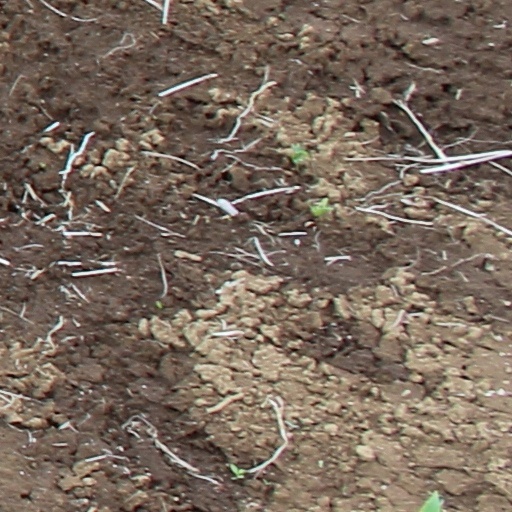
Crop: wheat